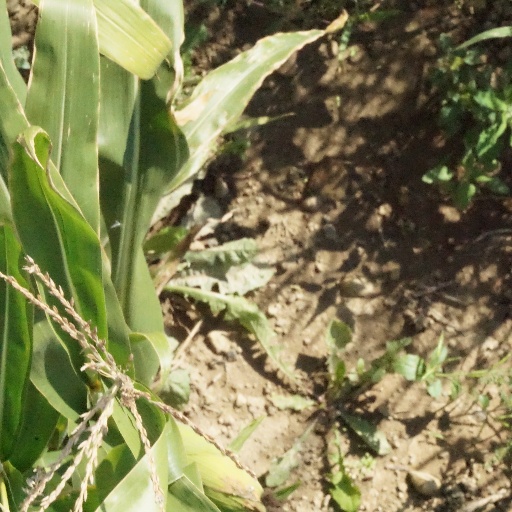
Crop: maize; corn